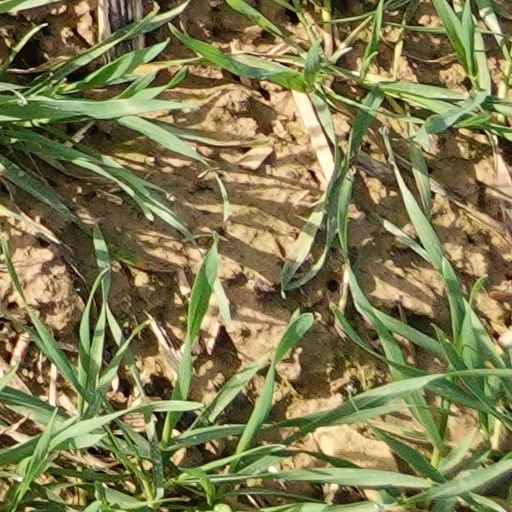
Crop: wheat